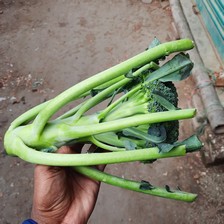
Label: others